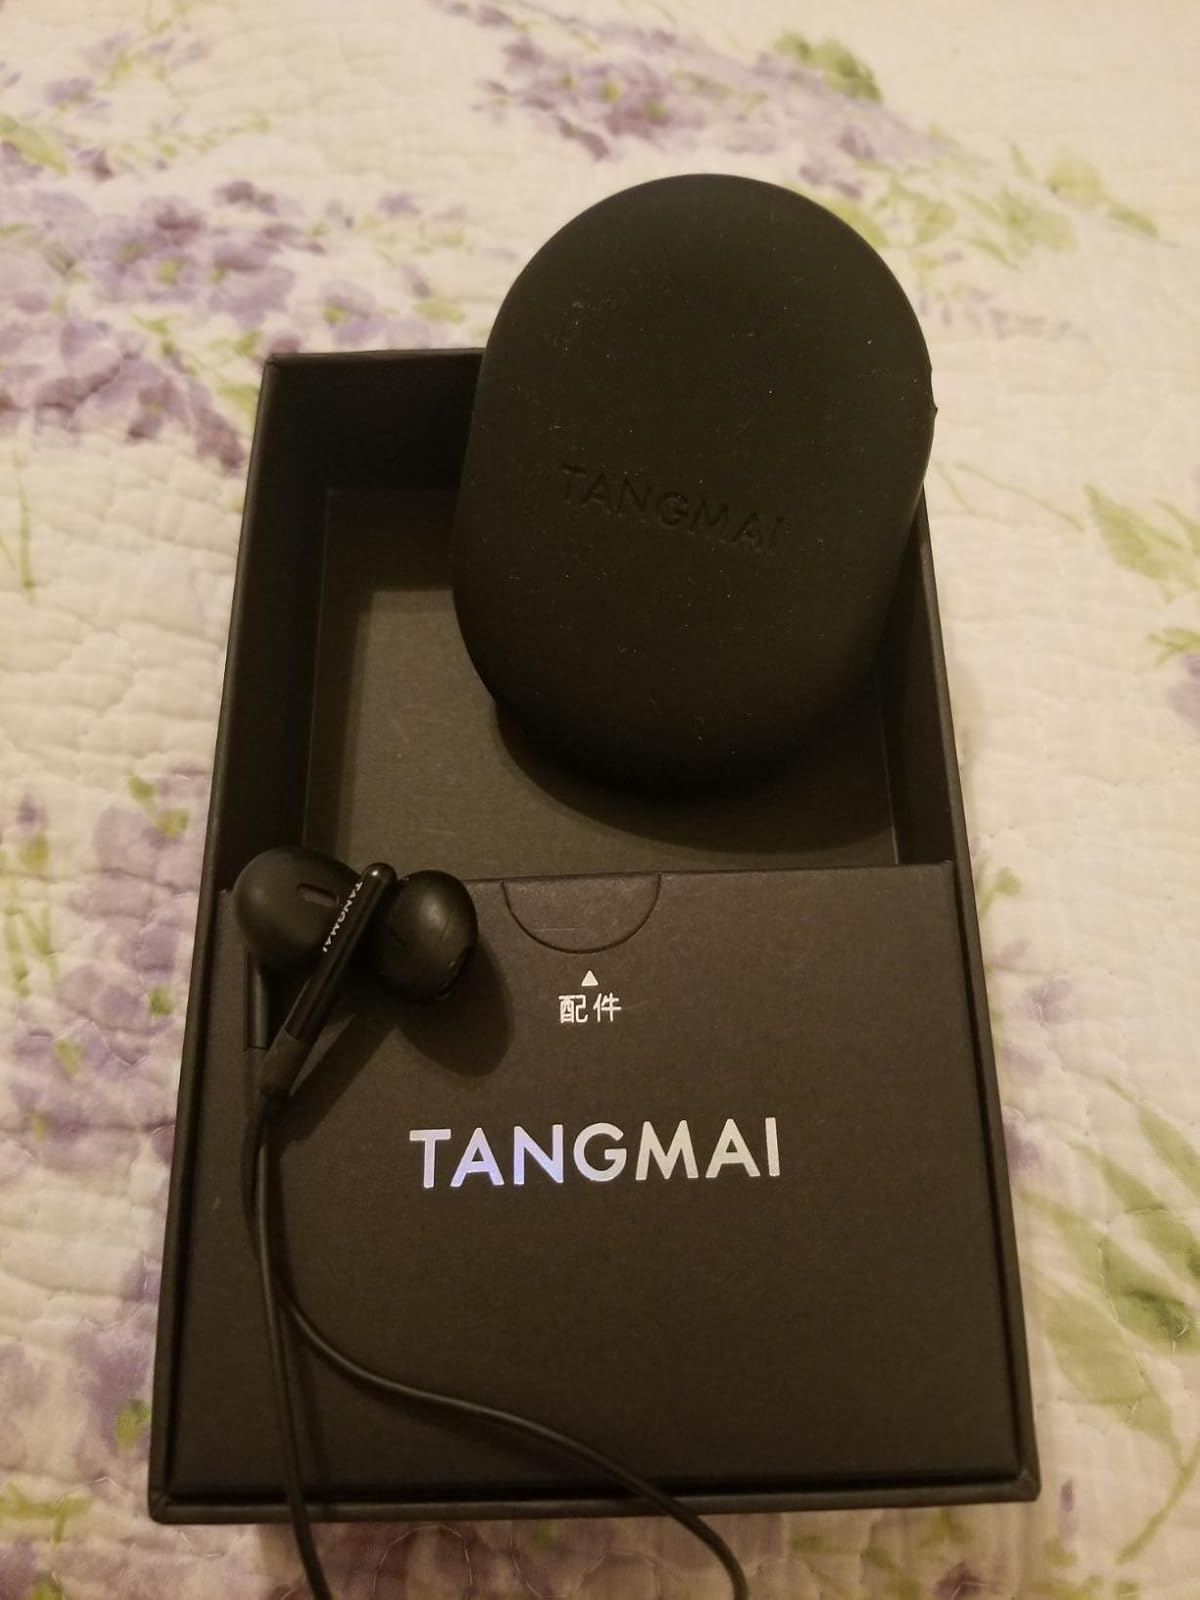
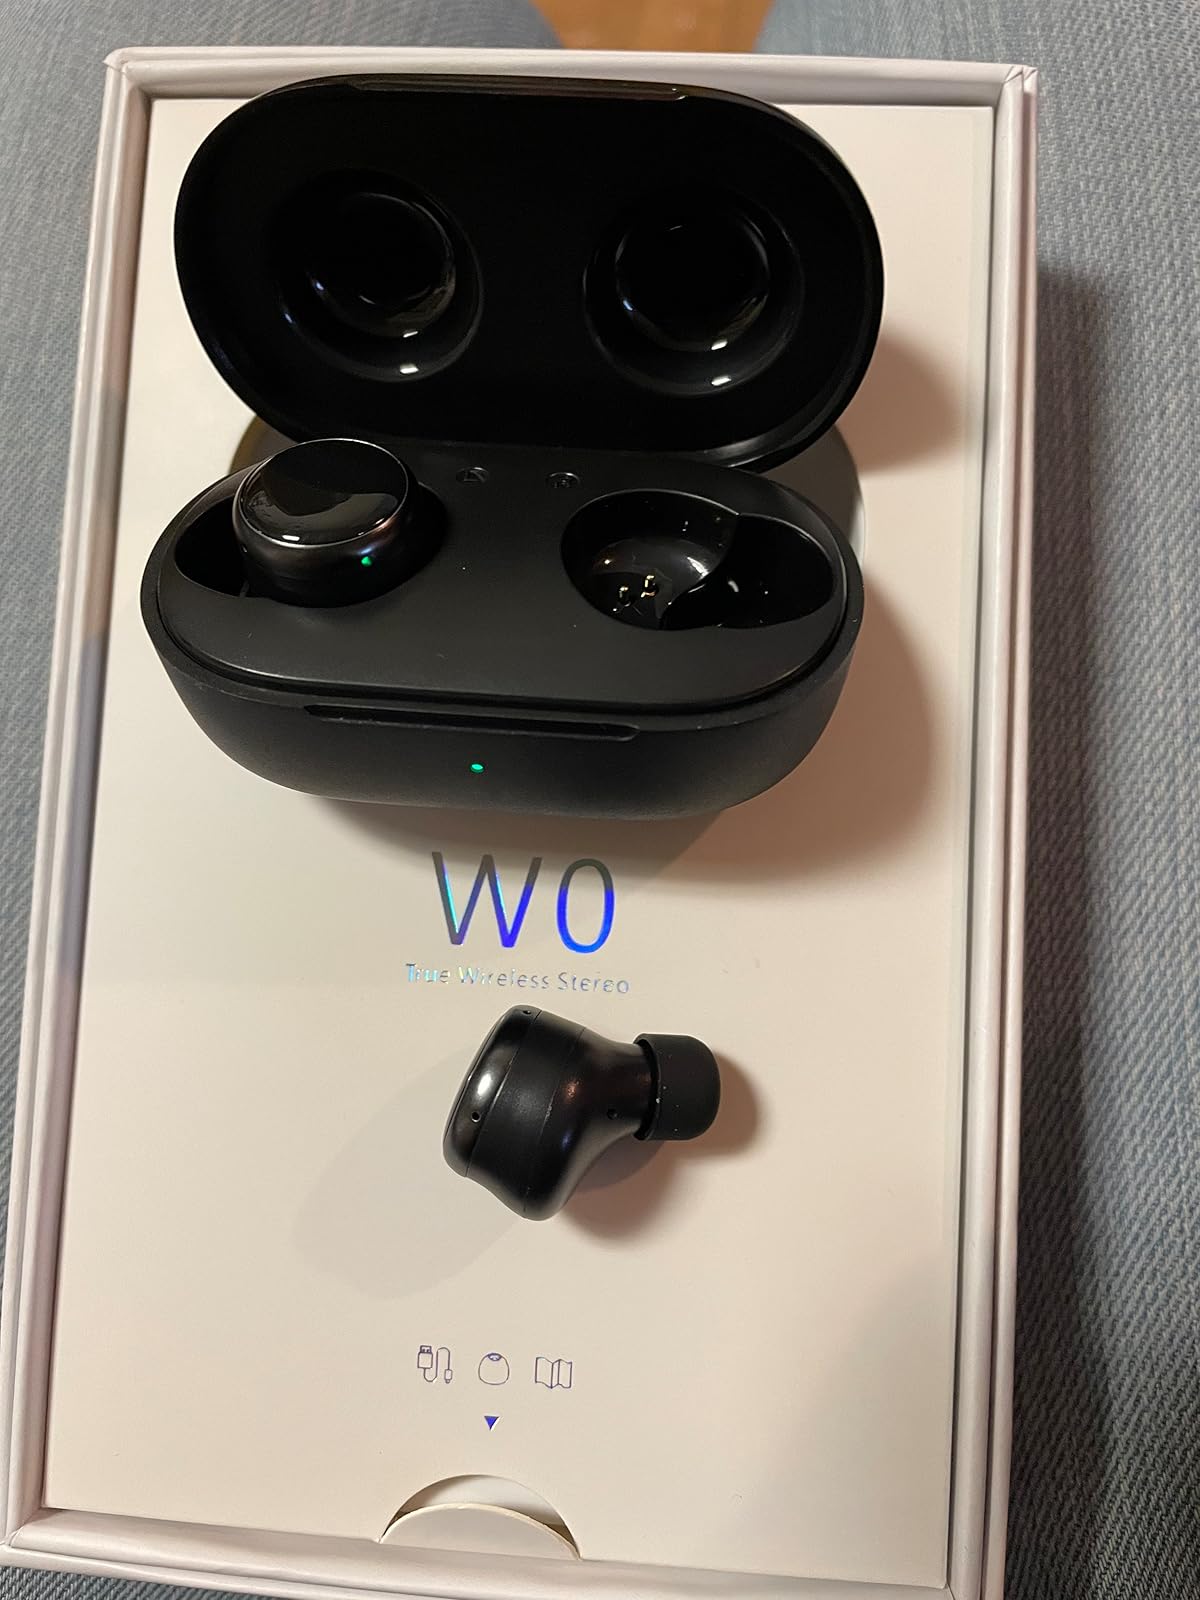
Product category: earbuds
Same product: no